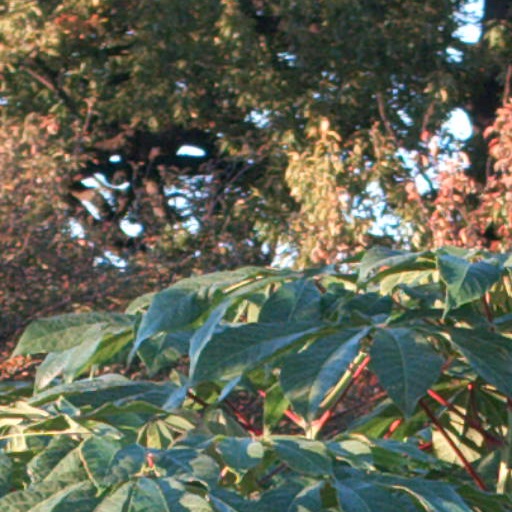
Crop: cassava